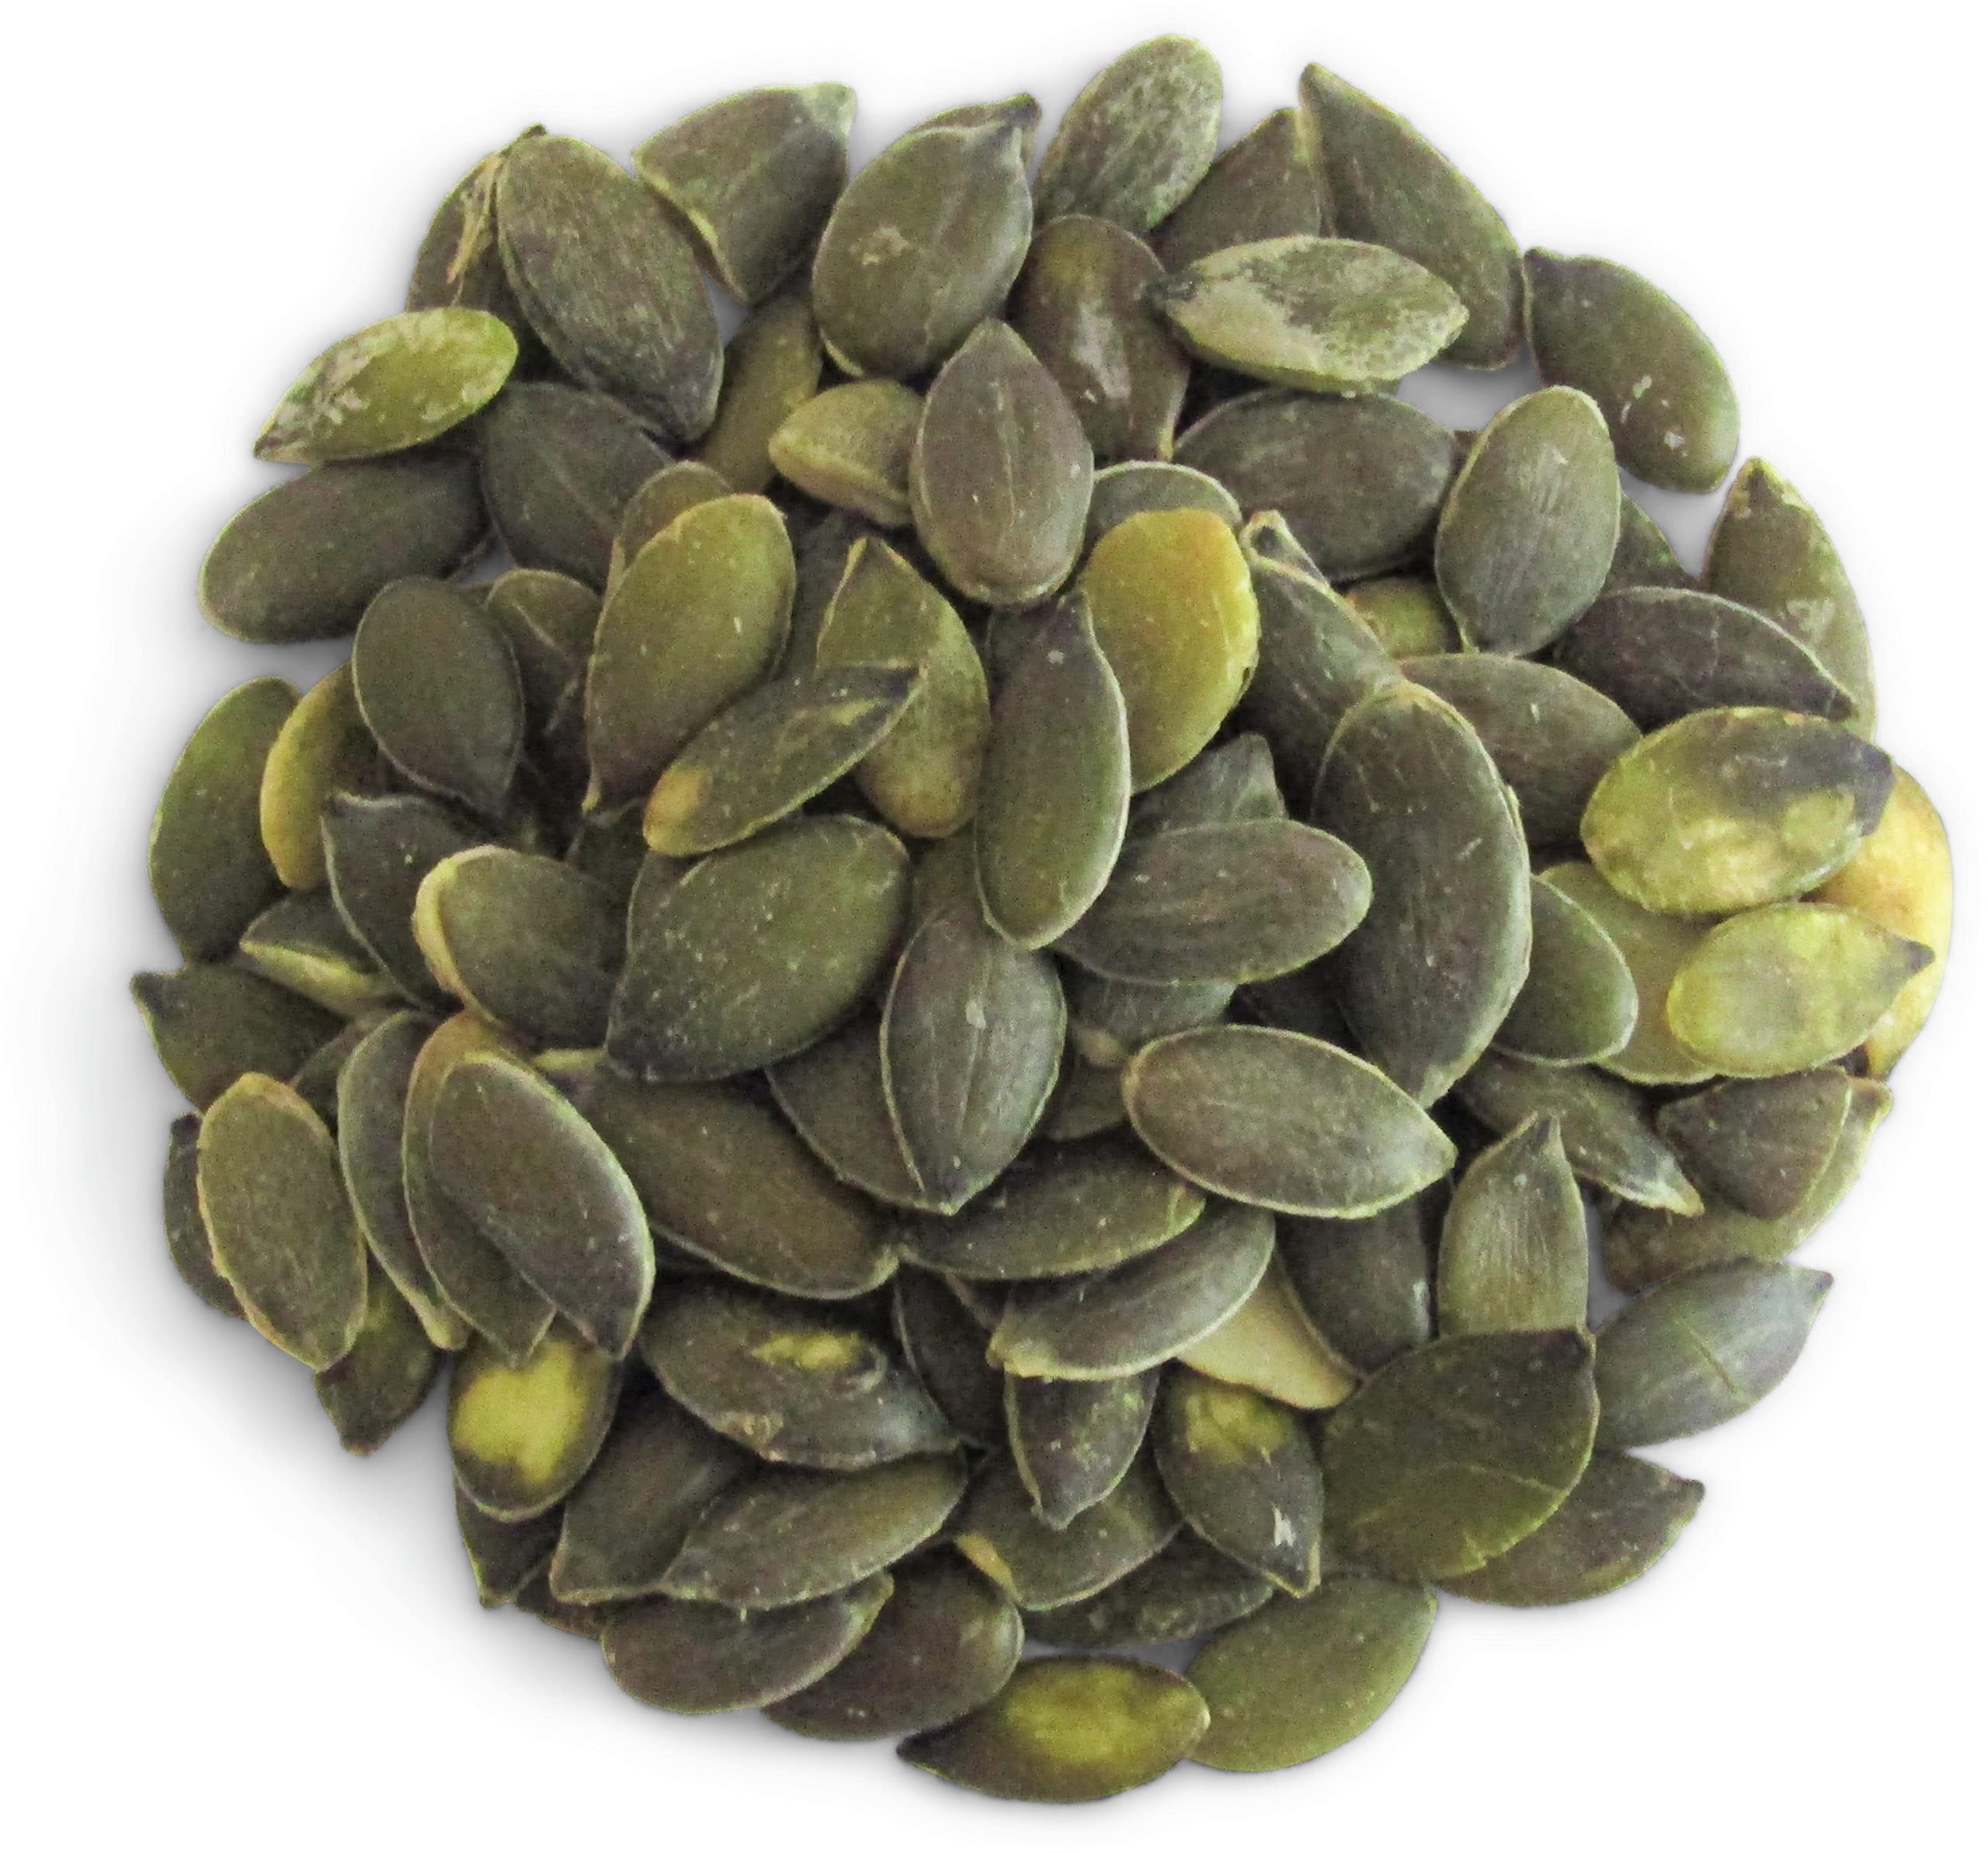
Item Name: Gourmet Toasted Pumpkin Seeds Pepitas (Green Pumpkin Seed Kernels, No Shell, Raw) by It's Delish – 5 lbs Bulk Bag – Roasted Unsalted - Perfect for Salads, Baked Goods And Snacking
Bullet Point 1: HIGHEST QUALITY PUMPKIN SEEDS (GREEN) NO SHELL RAW UNSALTED – Gourmet toasted green pumpkin seeds pepitas kernels are a proud addition to Its Delish special seeds category. These pumpkin seeds are sourced from the best places in the USA, handpicked, and quality Pumpkin Seeds (green) no shell raw unsalted, and toasted to perfection.
Bullet Point 2: VALUE SIZE – OUR ROASTED PUMPKIN SEEDS 5 LBS BULK BAG IS TIGHTLY SEALED TO PREVENT AIR PASSAGE, SO YOU RECEIVE CRISPY PINE NUTS EVERY TIME.
Bullet Point 3: NO SHELLS, EASY EATING – Perfect for salads, baked goods and snacking at home, office, travel and parties. Why waste your time peeling off shells from pumpkin seeds when you can buy no-shell pumpkin seeds? Forget peeling off shells with the store-bought pumpkin seeds when you can eat our peeled pumpkin kernels.
Bullet Point 4: FRESH, TASTY AND HEALTHY, SOURCE OF FIBER, IRON, OMEGA FATS AND PROTEIN – These pumpkin seeds are packed with iron, fibers, omega fats, and proteins to keep your body healthy and happy. We don't compromise on freshness and quality so that you can expect the only best from us. Tightly close the lid and store the seeds in a cool place.
Bullet Point 5: CERTIFIED KOSHER OU MADE IN THE USA 100% NATURAL NON-GMO REUSABLE CONTAINER – The toasted pumpkin seeds are packed in a jumbo container. When these pumpkin seeds end, don't throw away the container. Instead, use it to store different foods or products.
Product Description: <p><b> Gourmet Toasted Pumpkin Seeds Pepitas (Green Pumpkin Seed Kernels, No Shell) by It's Delish, 5 lbs Bulk Bag</b></p> <p> Its Delish Toasted Pumpkin Seeds – Unsalted and Full of Proteins! Its Delish loves to please its customers by introducing new things in our store. The Pumpkin Seeds Pepitas by Its Delish is an amazing addition that is packed with proteins and fibers to kick start your day. Our pumpkin seeds are a dose of crunchy delight that you can’t resist. Plus, the best thing? They come with no shells. This means, you won’t have to waste time on peeling its shells whilst your mouth waters by sniffing the salty aroma of the pumpkin seeds! </p> <p> Plus, Pop these pumpkin seeds into your mouth as a snack, before or after your meal, or dress your salads with these delightful seeds, you will love every bite. Our pumpkin seeds are packed in a jumbo container to preserve their taste and freshness. You can take this container anywhere with you on your travels or even gift it to your friends and family. So, don’t wait any longer. Buy our toasted pumpkin seeds direct from our store. </p> <p><b>About It's Delish!</b></p><p>It's Delish was established in 1992 and is located in North Hollywood, California. It's Delish is a food manufacturer and distributor who produces over 500 gourmet food products including popcorns, licorice, sour belts, taffies, caramels, Jordan almonds, chocolates, nuts, fruits, trail mixes, spices, and the spice blends. It's Delish also produces organics and all-natural products. We give you the opportunity to order from the factory direct!</p><p>It's Delish! prides itself on the four pillars that are at the foundation of everything we do.</p><p> -Innovation -Quality -Value -Service</p>
Value: 1.0
Unit: Count

Price: 152